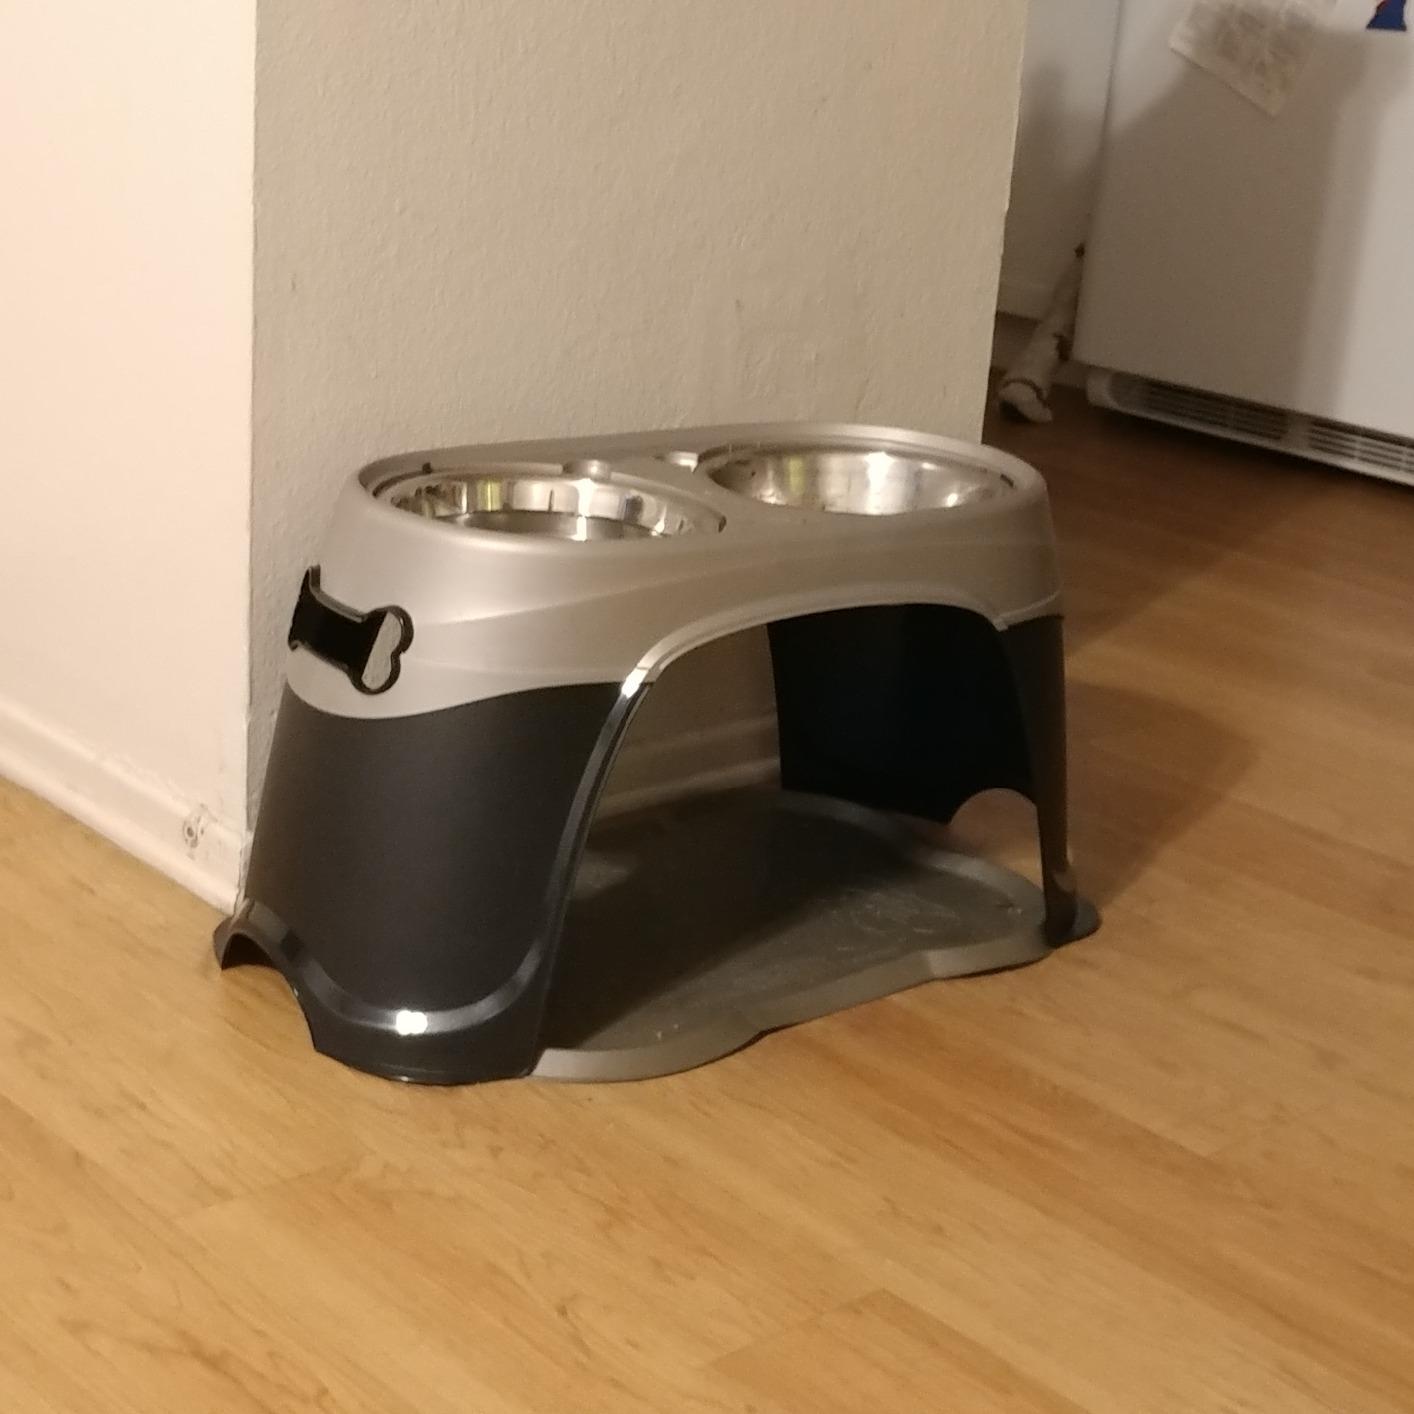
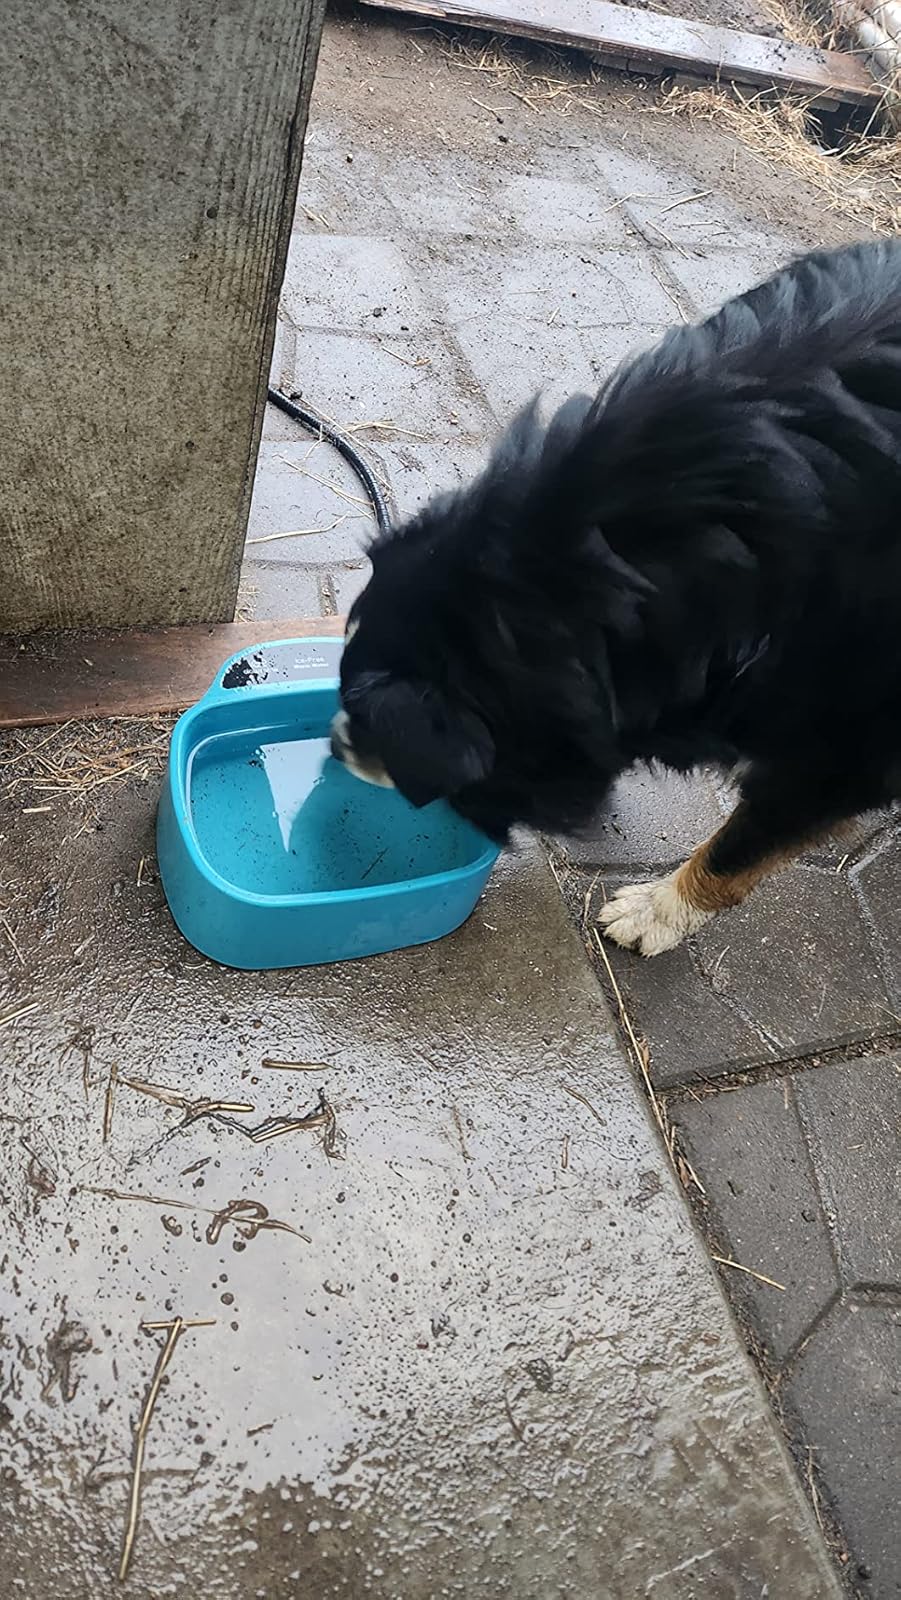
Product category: items_bowl
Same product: no